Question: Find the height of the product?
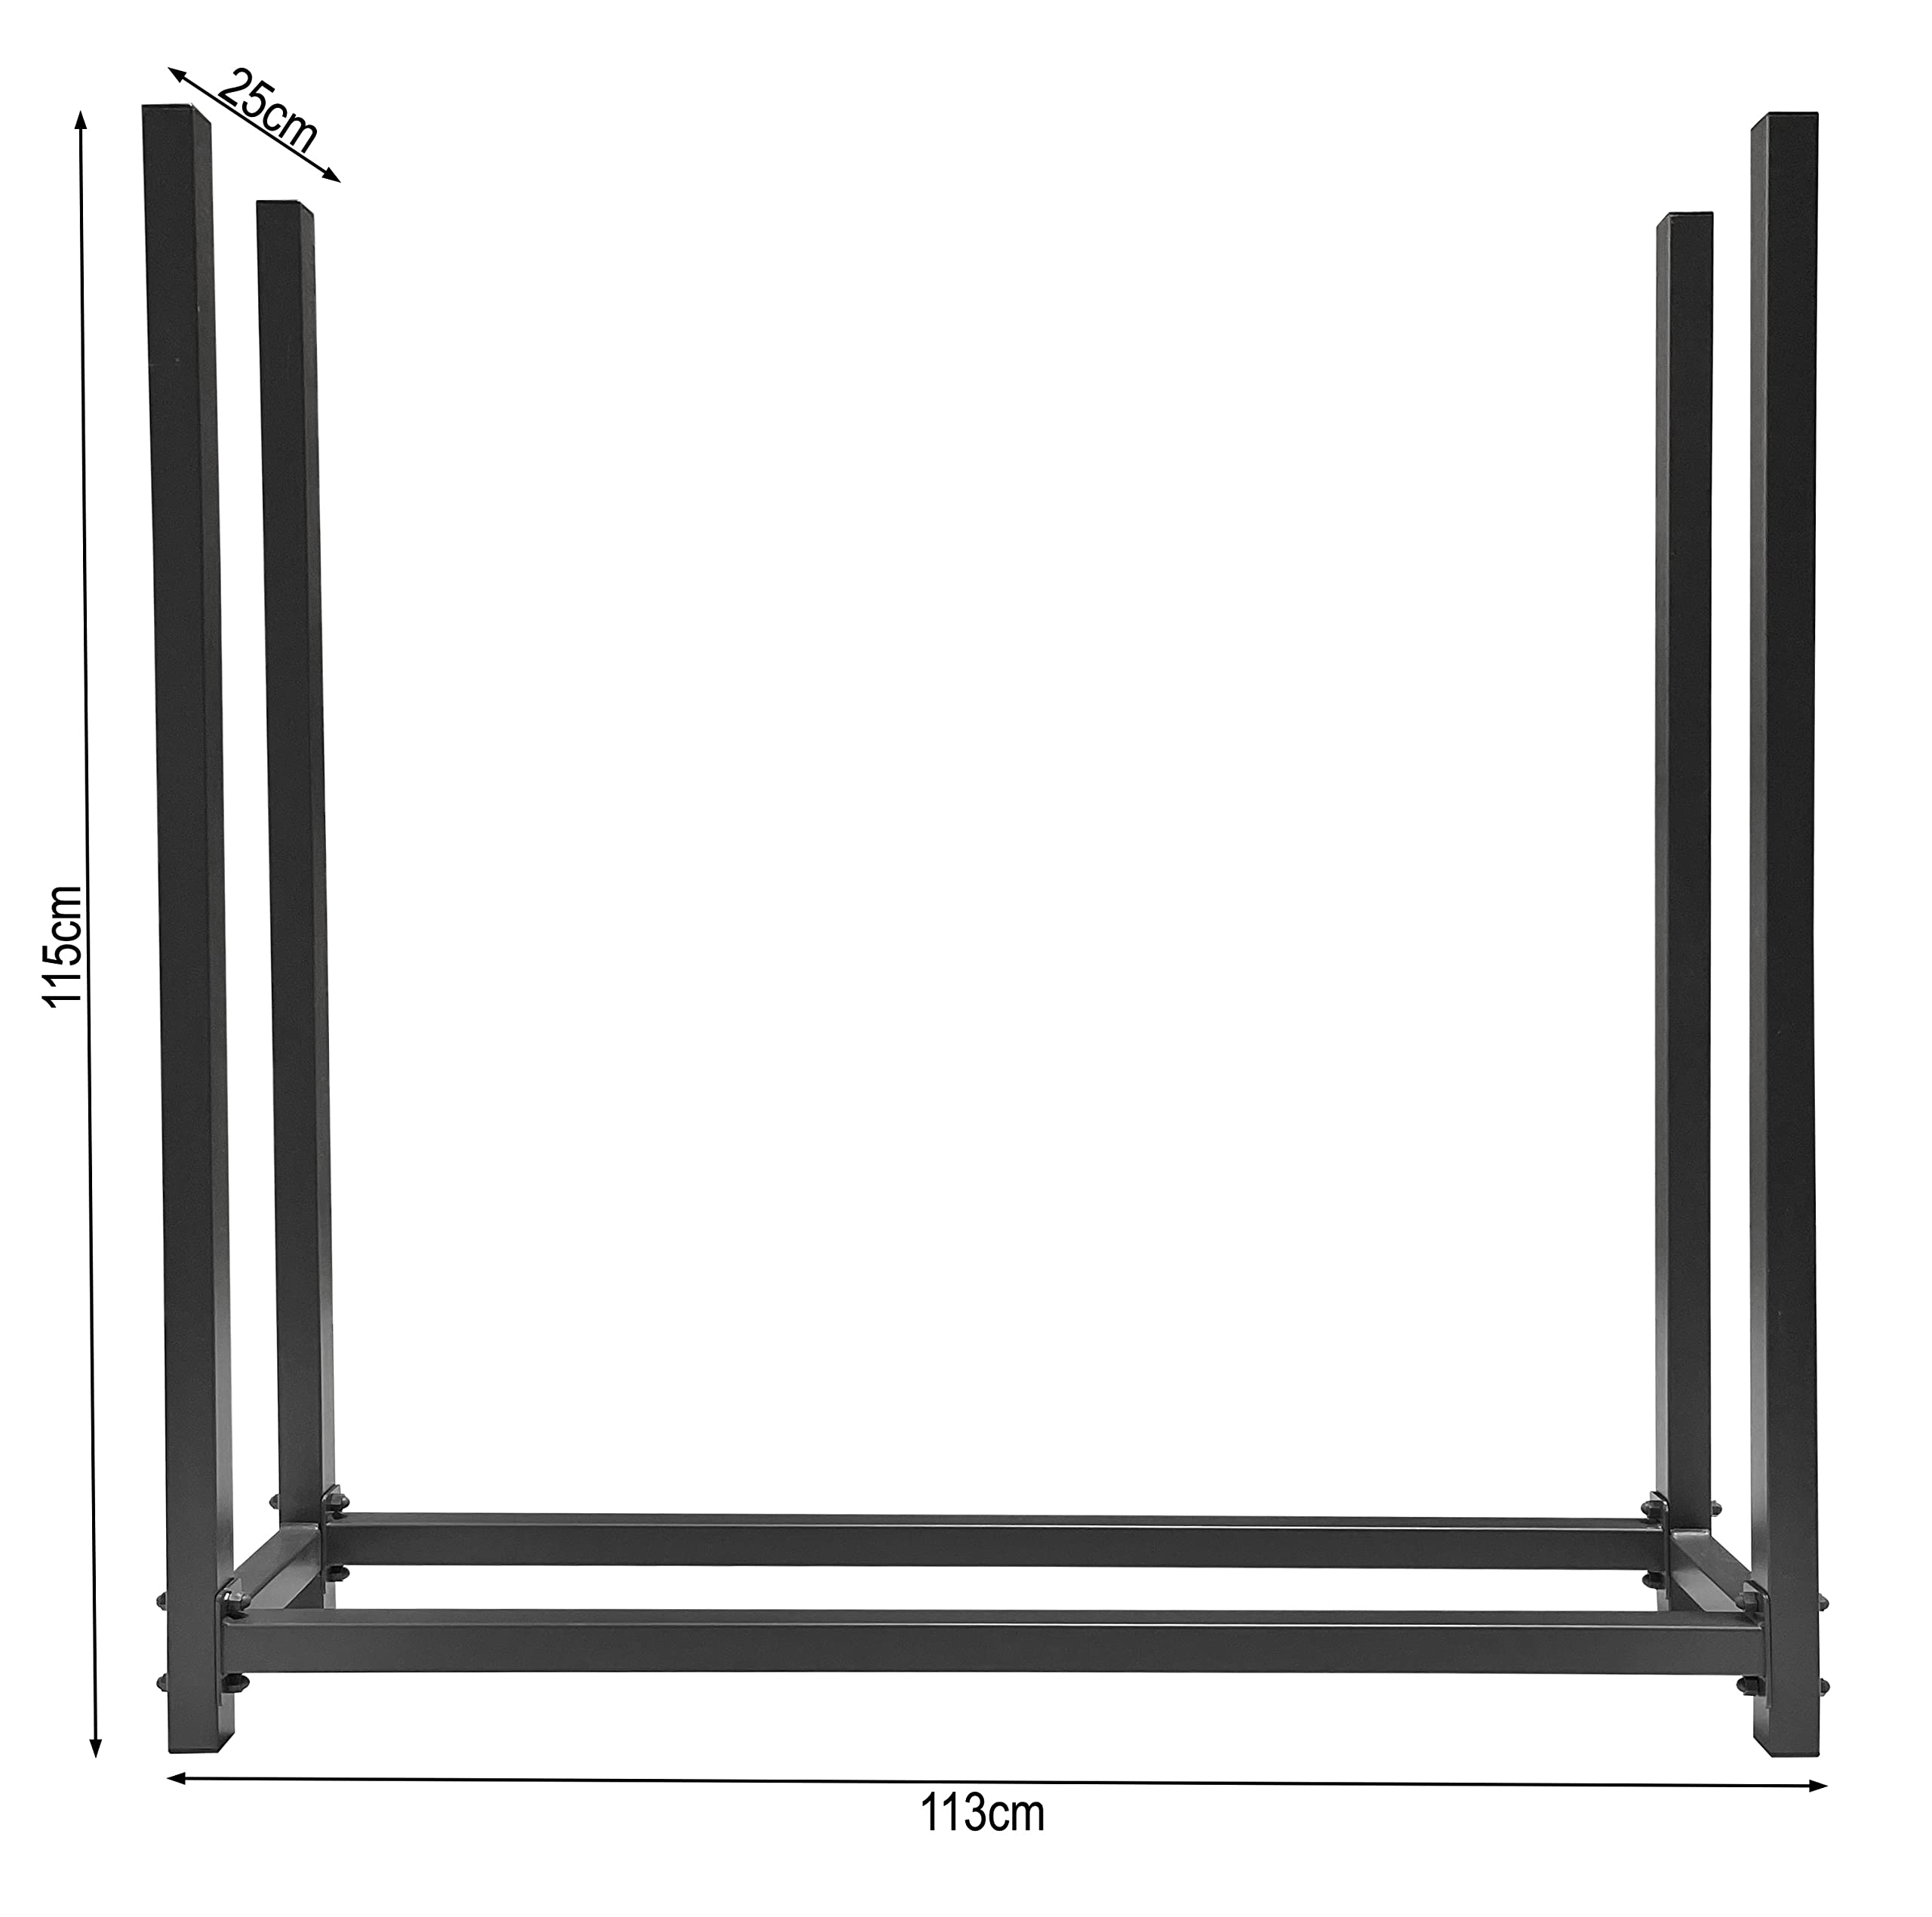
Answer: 115.0 centimetre